Transport in Israel

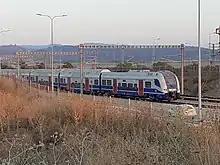
Siemens Desiro, the main locomotive of Israel's electric train fleet.

Taxis, often called "special taxis" in Israel, to distinguish them from share taxis, are regulated by the Ministry of Transport. Aside from individual taxi companies, Gett is the primary digital taxi hailing service in the country. In 2017, approximately 90 million rides were made using taxis.